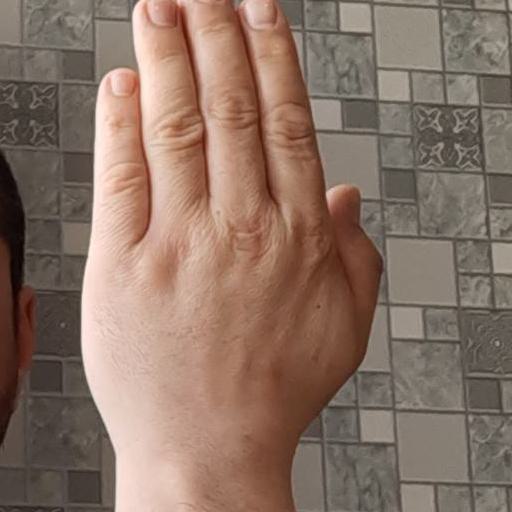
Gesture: stop_inverted